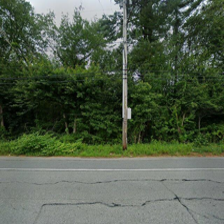
Label: streetView